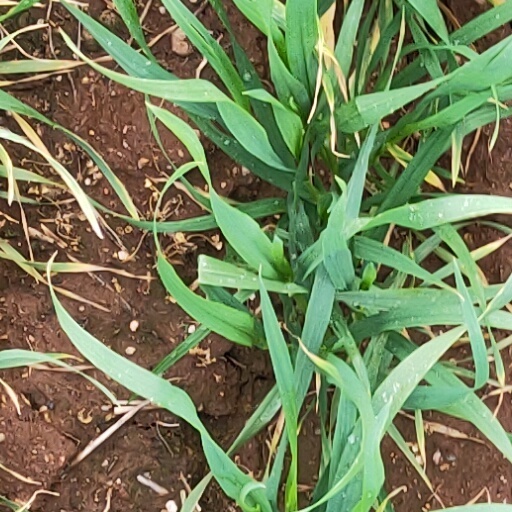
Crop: wheat